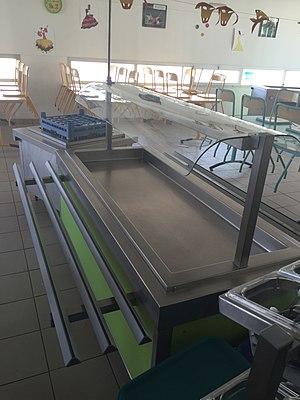
2 bacs repose plats: - un pour l'entrée - un pour les plats chauds Les bacs sont séparés, les élèves se servent d'abord en entrée puis en plat chaud. Ils sont accompagnés par des animateurs.
"En France, un accueil collectif à caractère éducatif de mineurs est un dispositif reconnu et contrôler par l'État d'utilité publique de loisirs éducatifs dans le domaine de l'animation socioculturelle et socio-éducative, accueillant des mineurs durant le temps de leurs vacances et de leurs loisirs en général. Les ACM concernent essentiellement les séjours de vacances durant les vacances scolaires et les accueils de loisirs extra-scolaires ou accueils périscolaires en semaines. Ces derniers sont subventionnés par la Caisse d'allocations familiales, le ministère de tutelle et/ou par les collectivités locales. Les ACM sont également soumis essentiellement à la législation du ""code de l'action sociale et familiale"" et de la réglementation de la jeunesse et des sports.
La restauration scolaire en France est une composante intégrée aux établissements scolaires qui donne accès à des élèves ou étudiants demi-pensionnaires à un déjeuner sur le lieu de leur scolarité.